Bombay High Court

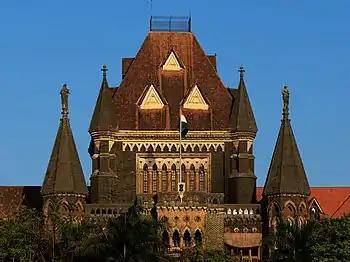
Bombay High Court, Fort, Mumbai

The Bombay High Court was inaugurated on 14 August 1862 by letters patent issued by Queen Victoria, dated 26 June 1862, under powers granted by the Indian High Courts Act 1861. It was of the three High Courts in India established at the Presidency Towns, the others being Calcutta (capital of the Bengal Presidency) and Madras.